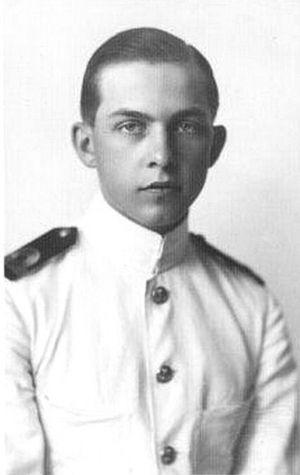
Paul Iᵉʳ de Grèce, roi des Hellènes et prince de Danemark, est né à Tatoï le 14 décembre 1901 et mort à Athènes le 6 mars 1964. Troisième et dernier fils de Constantin Iᵉʳ de Grèce, il règne de 1947 à 1964.
Le diadoque de Grèce ou prince royal de Grèce est l'héritier officiel du trône de Grèce à l'époque contemporaine. Depuis 1973-1974 et l'abolition de la monarchie, il ne s'agit plus que d'une sorte de titre de courtoisie.